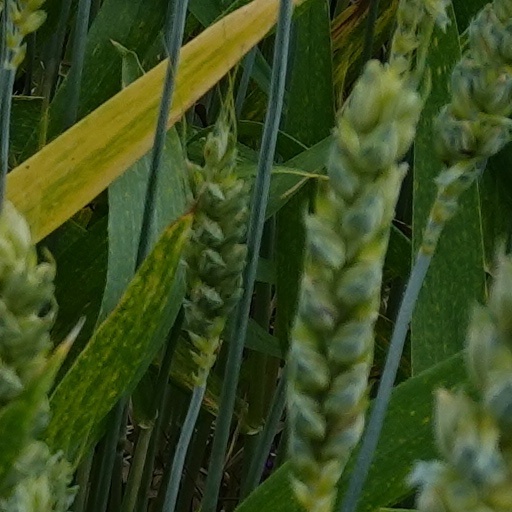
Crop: wheat